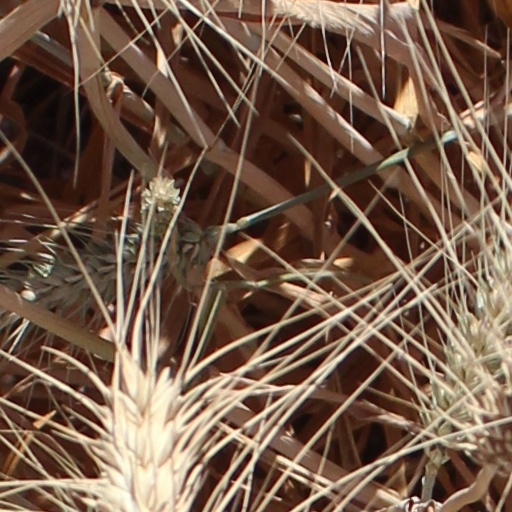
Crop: wheat